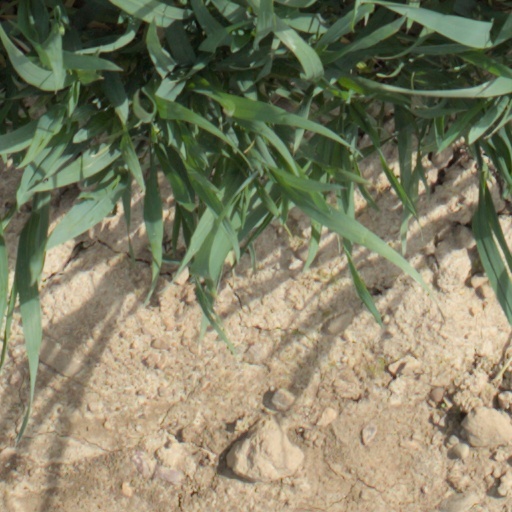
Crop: wheat